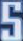
Number: 5